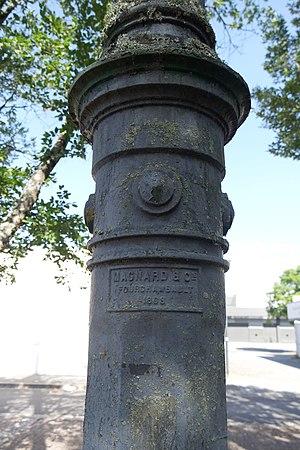
Portique de la place Daniel-Chenut aux Courlis, Nevers France.
Le marché Saint-Arigle est un édifice situé à Nevers, en France.